Star Wars: The Last Jedi

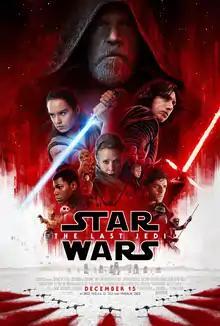
Theatrical release poster

Star Wars: The Last Jedi (also known as Star Wars: Episode VIII – The Last Jedi) is a 2017 American epic space opera film written and directed by Rian Johnson. Produced by Lucasfilm and distributed by Walt Disney Studios Motion Pictures, it is the second installment of the "Star Wars" sequel trilogy, following "" (2015), and the eighth episode of the nine-part "Skywalker saga". The film's cast includes Mark Hamill, Carrie Fisher, Adam Driver, Daisy Ridley, John Boyega, Oscar Isaac, Andy Serkis, Lupita Nyong'o, Domhnall Gleeson, Anthony Daniels, Gwendoline Christie, Kelly Marie Tran, Laura Dern, and Benicio del Toro. "The Last Jedi" follows Rey as she seeks the aid of Luke Skywalker in hopes of turning the tide for the Resistance in the fight against Kylo Ren and the First Order while General Leia Organa, Finn, and Poe Dameron attempt to escape a First Order attack on the dwindling Resistance fleet. The film features the first posthumous film performance by Fisher, who died in December 2016, and the film is dedicated to her memory.